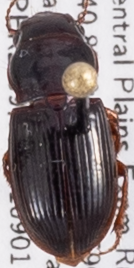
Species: Cratacanthus dubius
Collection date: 2021-09-01
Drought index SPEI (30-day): -1.166
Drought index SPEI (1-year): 0.17
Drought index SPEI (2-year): -0.51